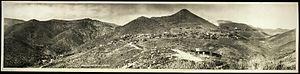
Jerome Junction est une ville fantôme du comté de Yavapai, dans l'Arizona, peuplée de 343 habitants en 2006 mais qui en compta 15 000 au temps de la Conquête de l'Ouest.